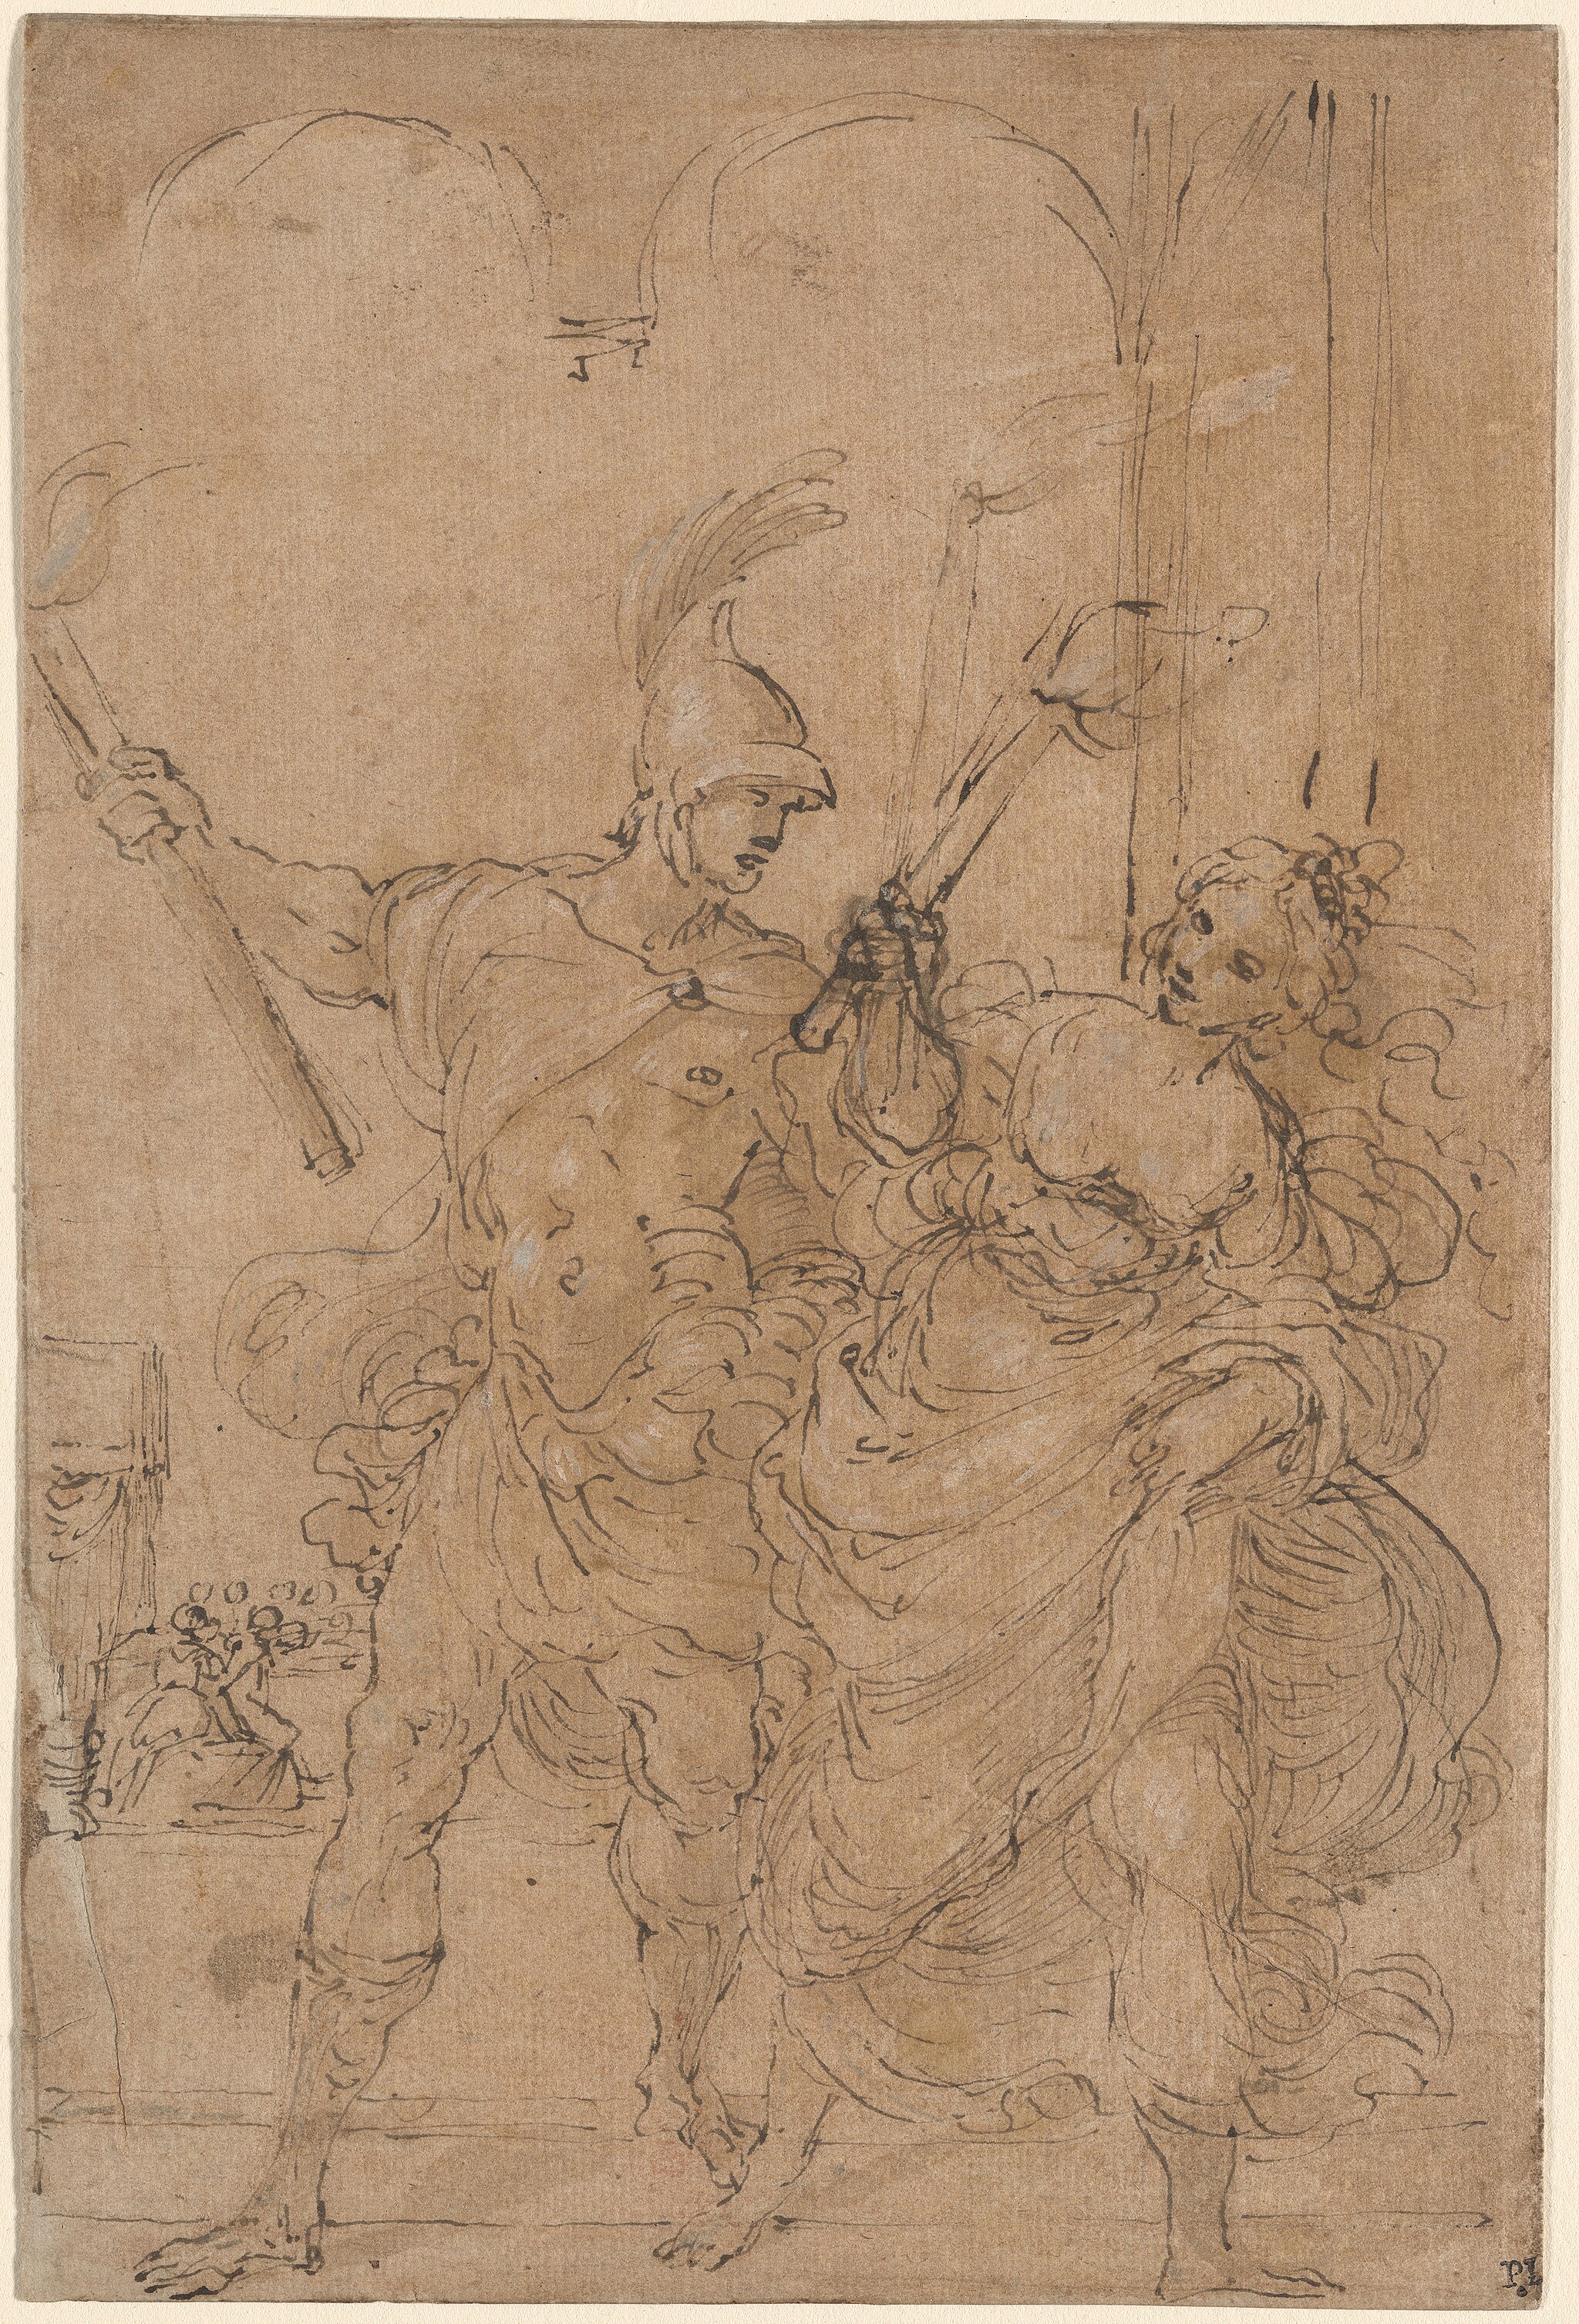
Title: Alexander and Thaïs Setting Fire to Persepolis
Date: probably c. 1592
Categories: CC-Zero, Uploaded with pattypan, Artworks without Wikidata item, Artworks with known accession number, Drawings in the National Gallery of Art (Washington, D.C.), Images from the National Gallery of Art, Drawings by Ludovico Carracci, Alexander the Great in drawings, Alexander the Great and Thaïs